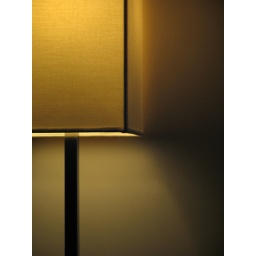
Playing with a desk lamp in many angle and composition, using PS A620 and available light (the lamp itself).